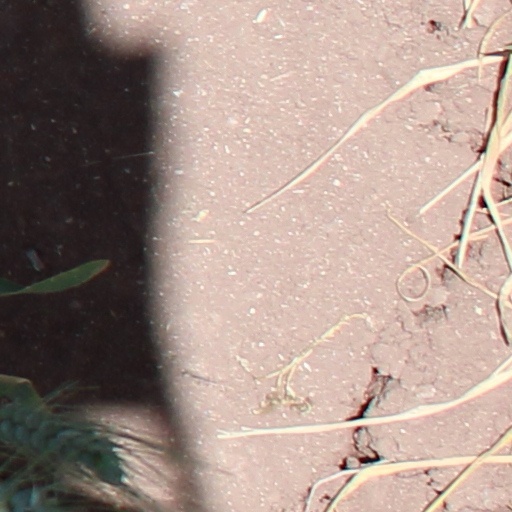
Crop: wheat